M-137 (Michigan highway)

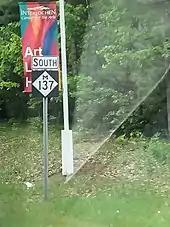
M-137 reassurance marker near Diamond Park Road and the entrance to Interlochen Center for the Arts, May 2018

A highway along the route of M-137 connecting US 31 south to the state park was added to the state highway system during the first half of 1930, initially lacking a designation label on the state maps of the time.